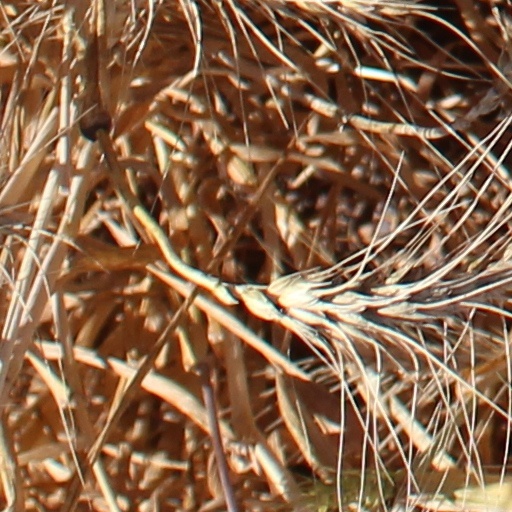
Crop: wheat